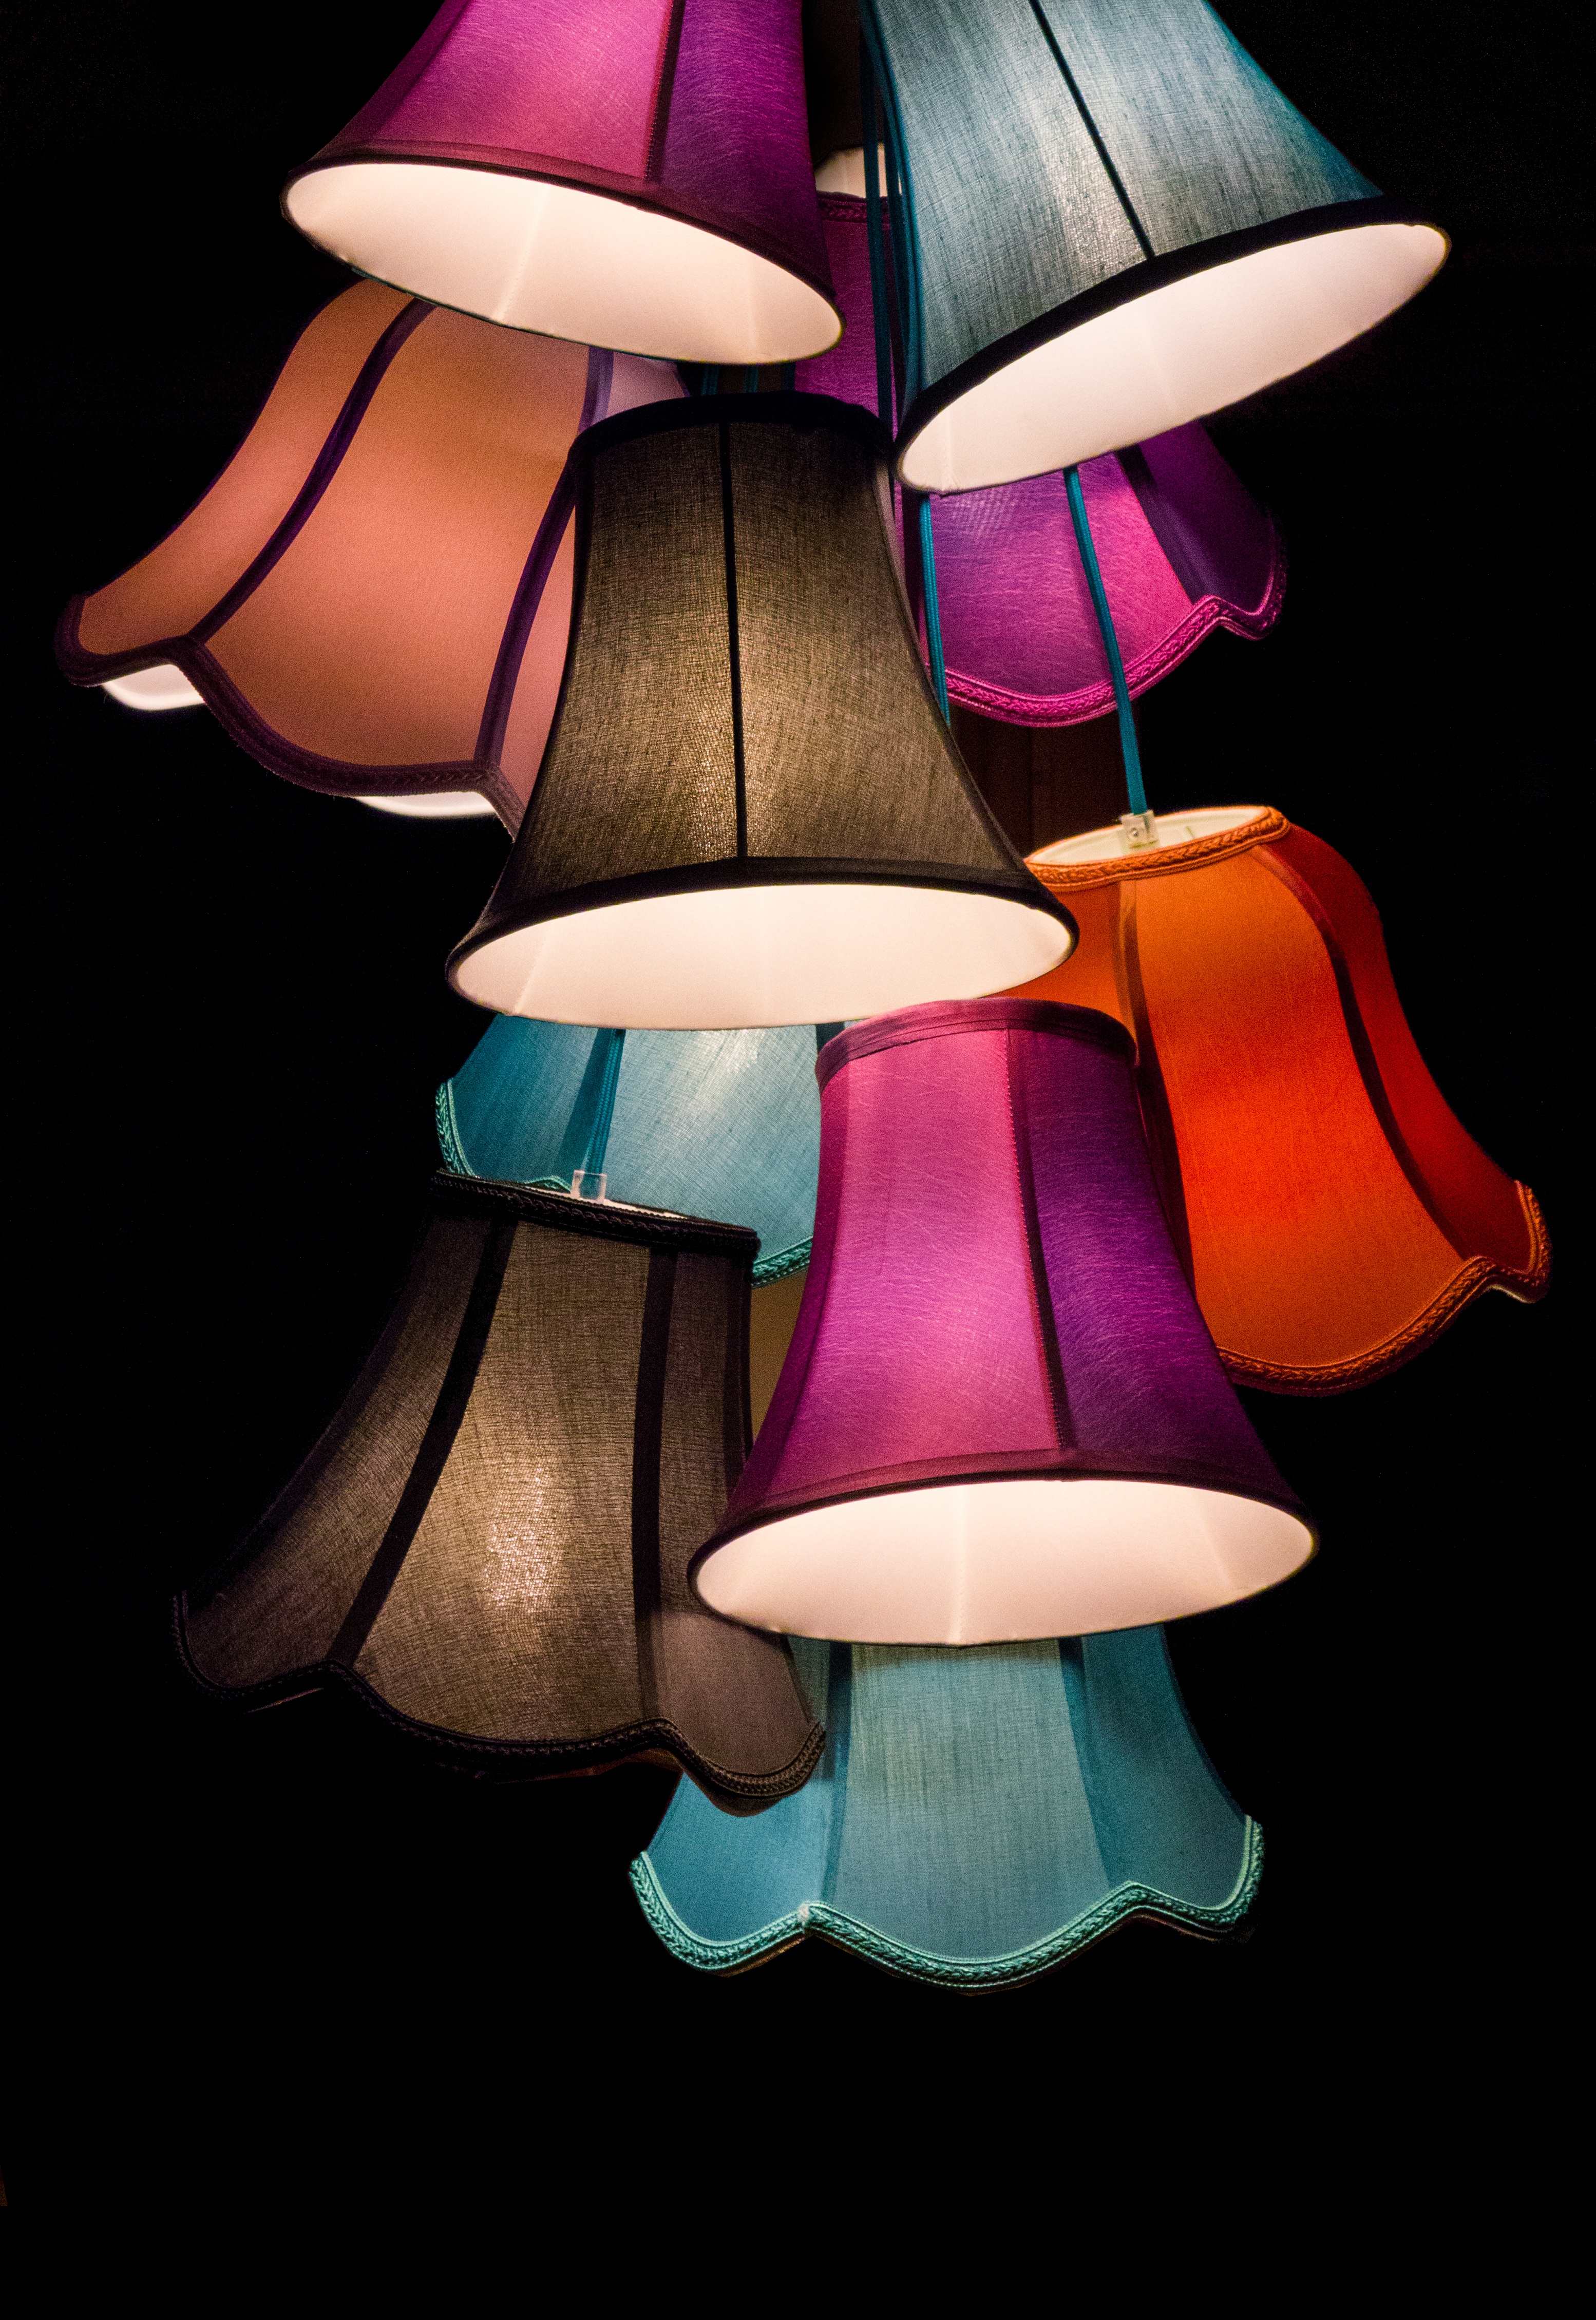
screen, light, color, living room, lampshade, lighting, candlestick, deco, illustration, lamps, chandelier, screenshot